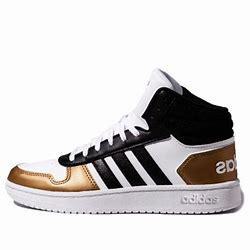
Brand: adidas
Model: neo Adidas NEO Hoops 2 Mid